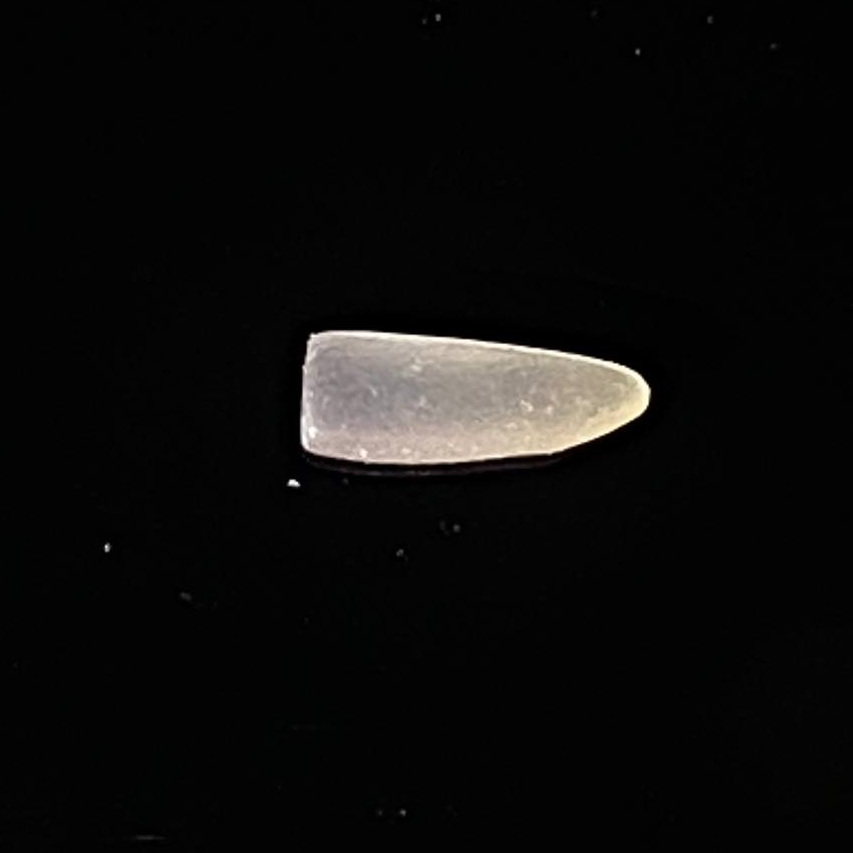
Rice variety: Jirashail